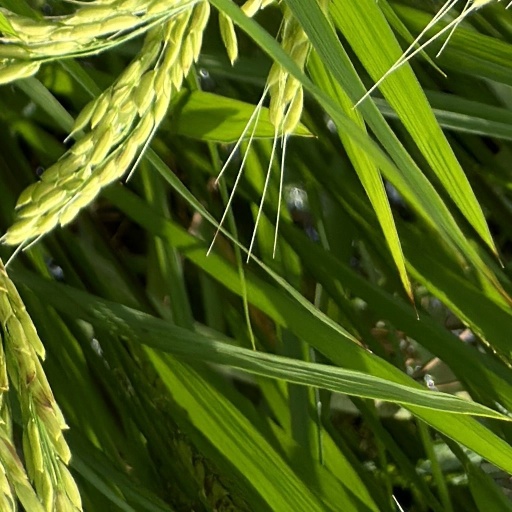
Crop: rice